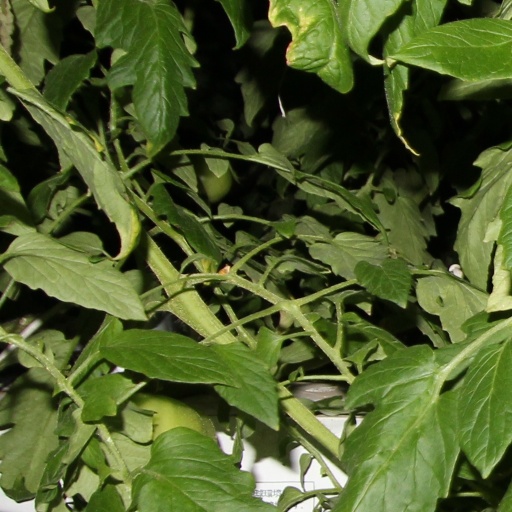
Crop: tomato